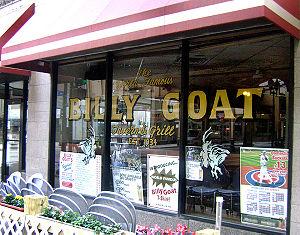
Billy Goat Tavern est une chaîne de tavernes située à Chicago dans l'Illinois. Fondée en 1937 par Billy Sianis, un immigrant grec, la chaîne s'est rendue célèbre principalement à travers les colonnes des journaux Chicago Sun-Times et Chicago Tribune. C'est par cette chaîne de restauration qu'est née la malédiction qui pèse sur les Cubs de Chicago.